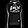
Label: Pullover